Frederick II, Elector of Brandenburg

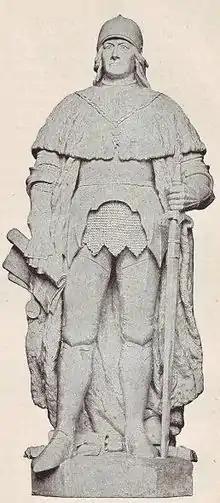
Statue by Alexander Calandrelli, 1898, former Siegesallee, Berlin

Frederick II was born at Tangermünde Castle (German: ""), when Tangermünde was within the Margraviate of Brandenburg, to Frederick I, Brandenburg's first Hohenzollern ruler, and his wife Elizabeth, daughter of Frederick, Duke of Bavaria-Landshut, and Maddalena Visconti. The latter was a daughter of Bernabò Visconti and Beatrice della Scala. As the second son, his brothers included John the Alchemist and Albert Achilles, both of whom also ruled Brandenburg as margraves.